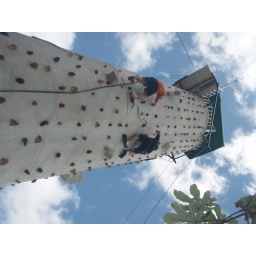
He's racing the guy in the red shirt (who is doing it for the 1st time).